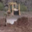
Label: tractor